KSI

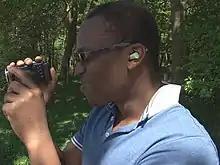

KSI registered his first account on YouTube under the username "JideJunior" in 2008 while in his early teens. He registered his current YouTube account on 24 July 2009 under the name KSI Olajide BT, where he uploaded gaming–commentary videos of the "FIFA" video game series from his bedroom at his parents' house in Watford. "KSI" stands for Knowledge Strength Integrity, which was taken from a "Halo" clan.